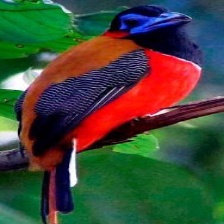
Species: RED NAPED TROGON
Scientific name: HARPACTES KASUMBA